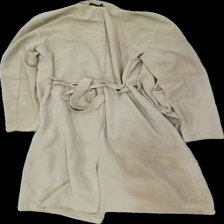
View: back
Type: Robe
Category: Ladies
Brand: Not in the list
Brand text on label: vila
Colors: Beige
Material: 100% poly
Cut: Regular
Size: XS
Season: All
Stains: Major
Damage: stains
Damage location: bottom right
Damage 2: stains
Damage 2 location: bottom left
Price range: <50
Recommended usage: Export